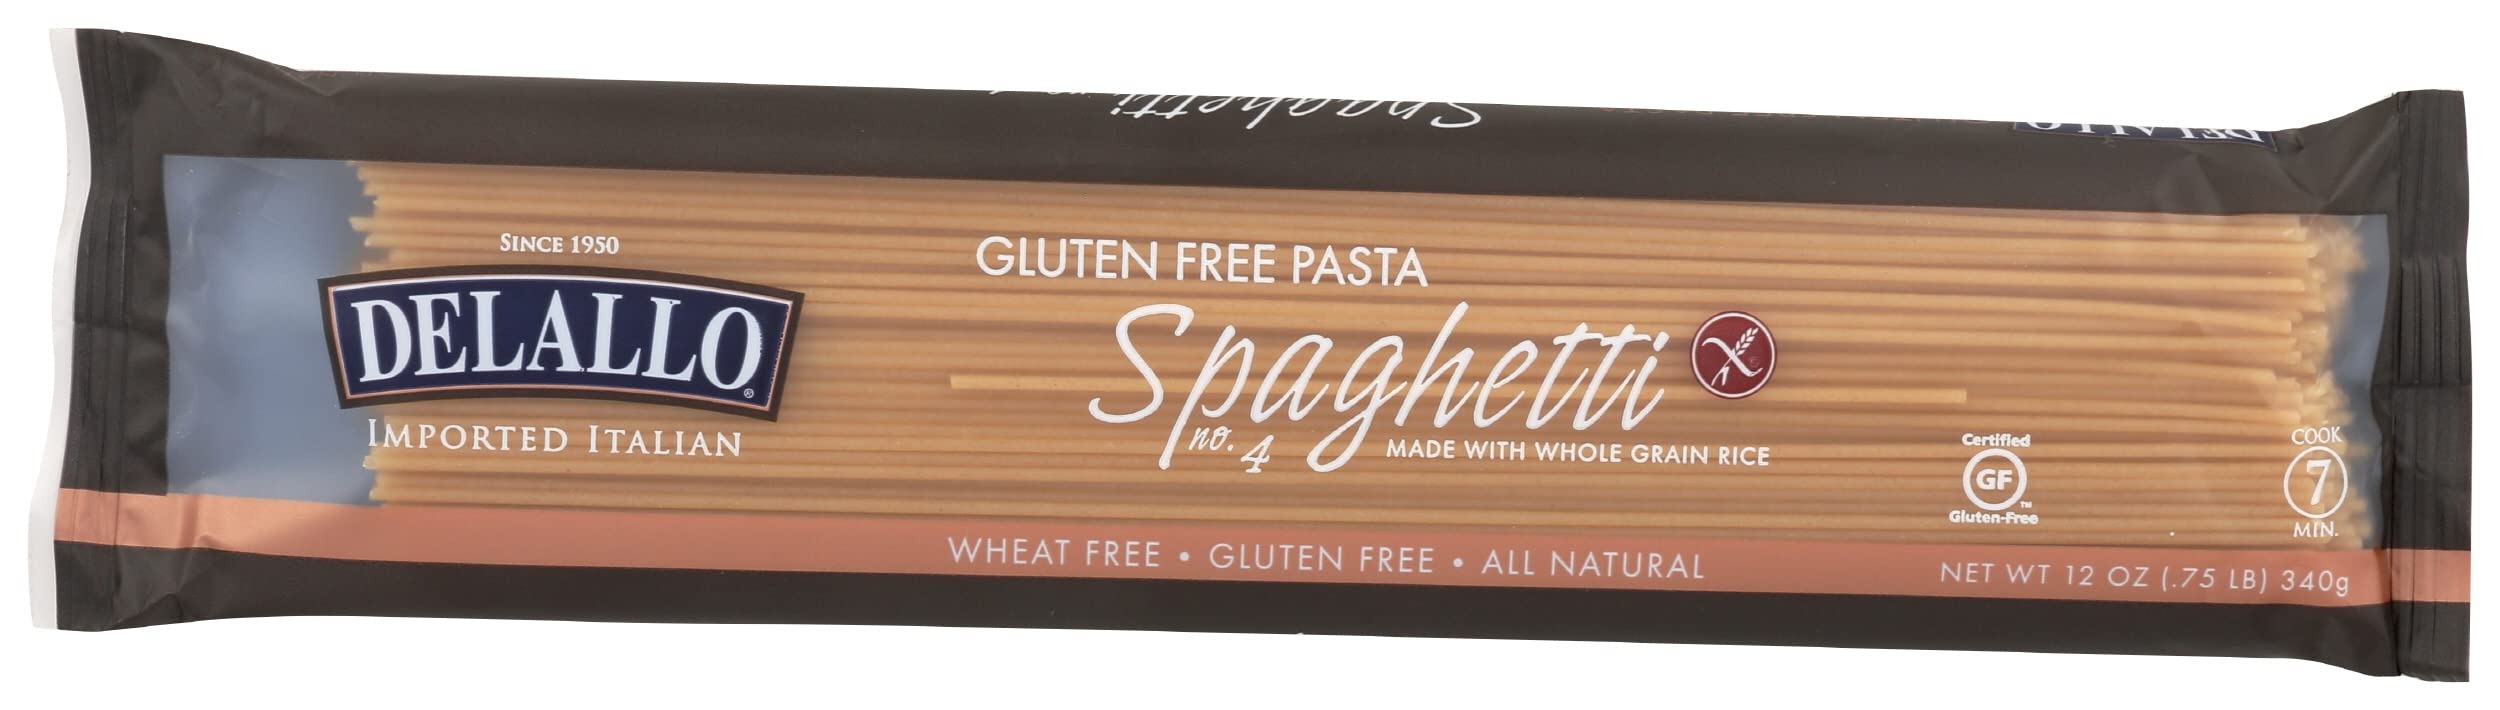
Item Name: Delallo Whole Grain Spaghetti Pasta, Gluten Free & Non-GMO, 12 Oz (Pack of 12)
Bullet Point: Delallo Whole Grain Spaghetti Pasta, Gluten Free & Non-GMO, 12 Oz (Pack of 12)
Value: 144.0
Unit: Ounce

Price: 47.48